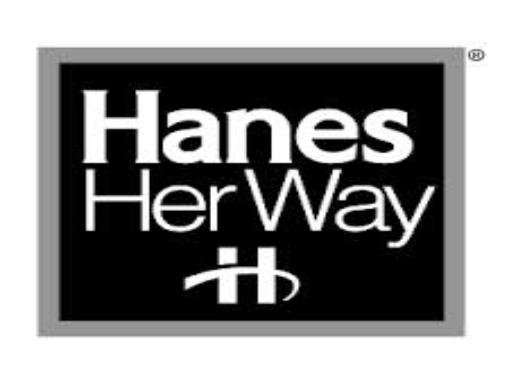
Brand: Hanes
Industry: Clothes